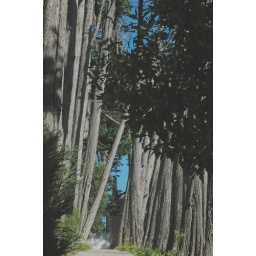
Little house in the forest